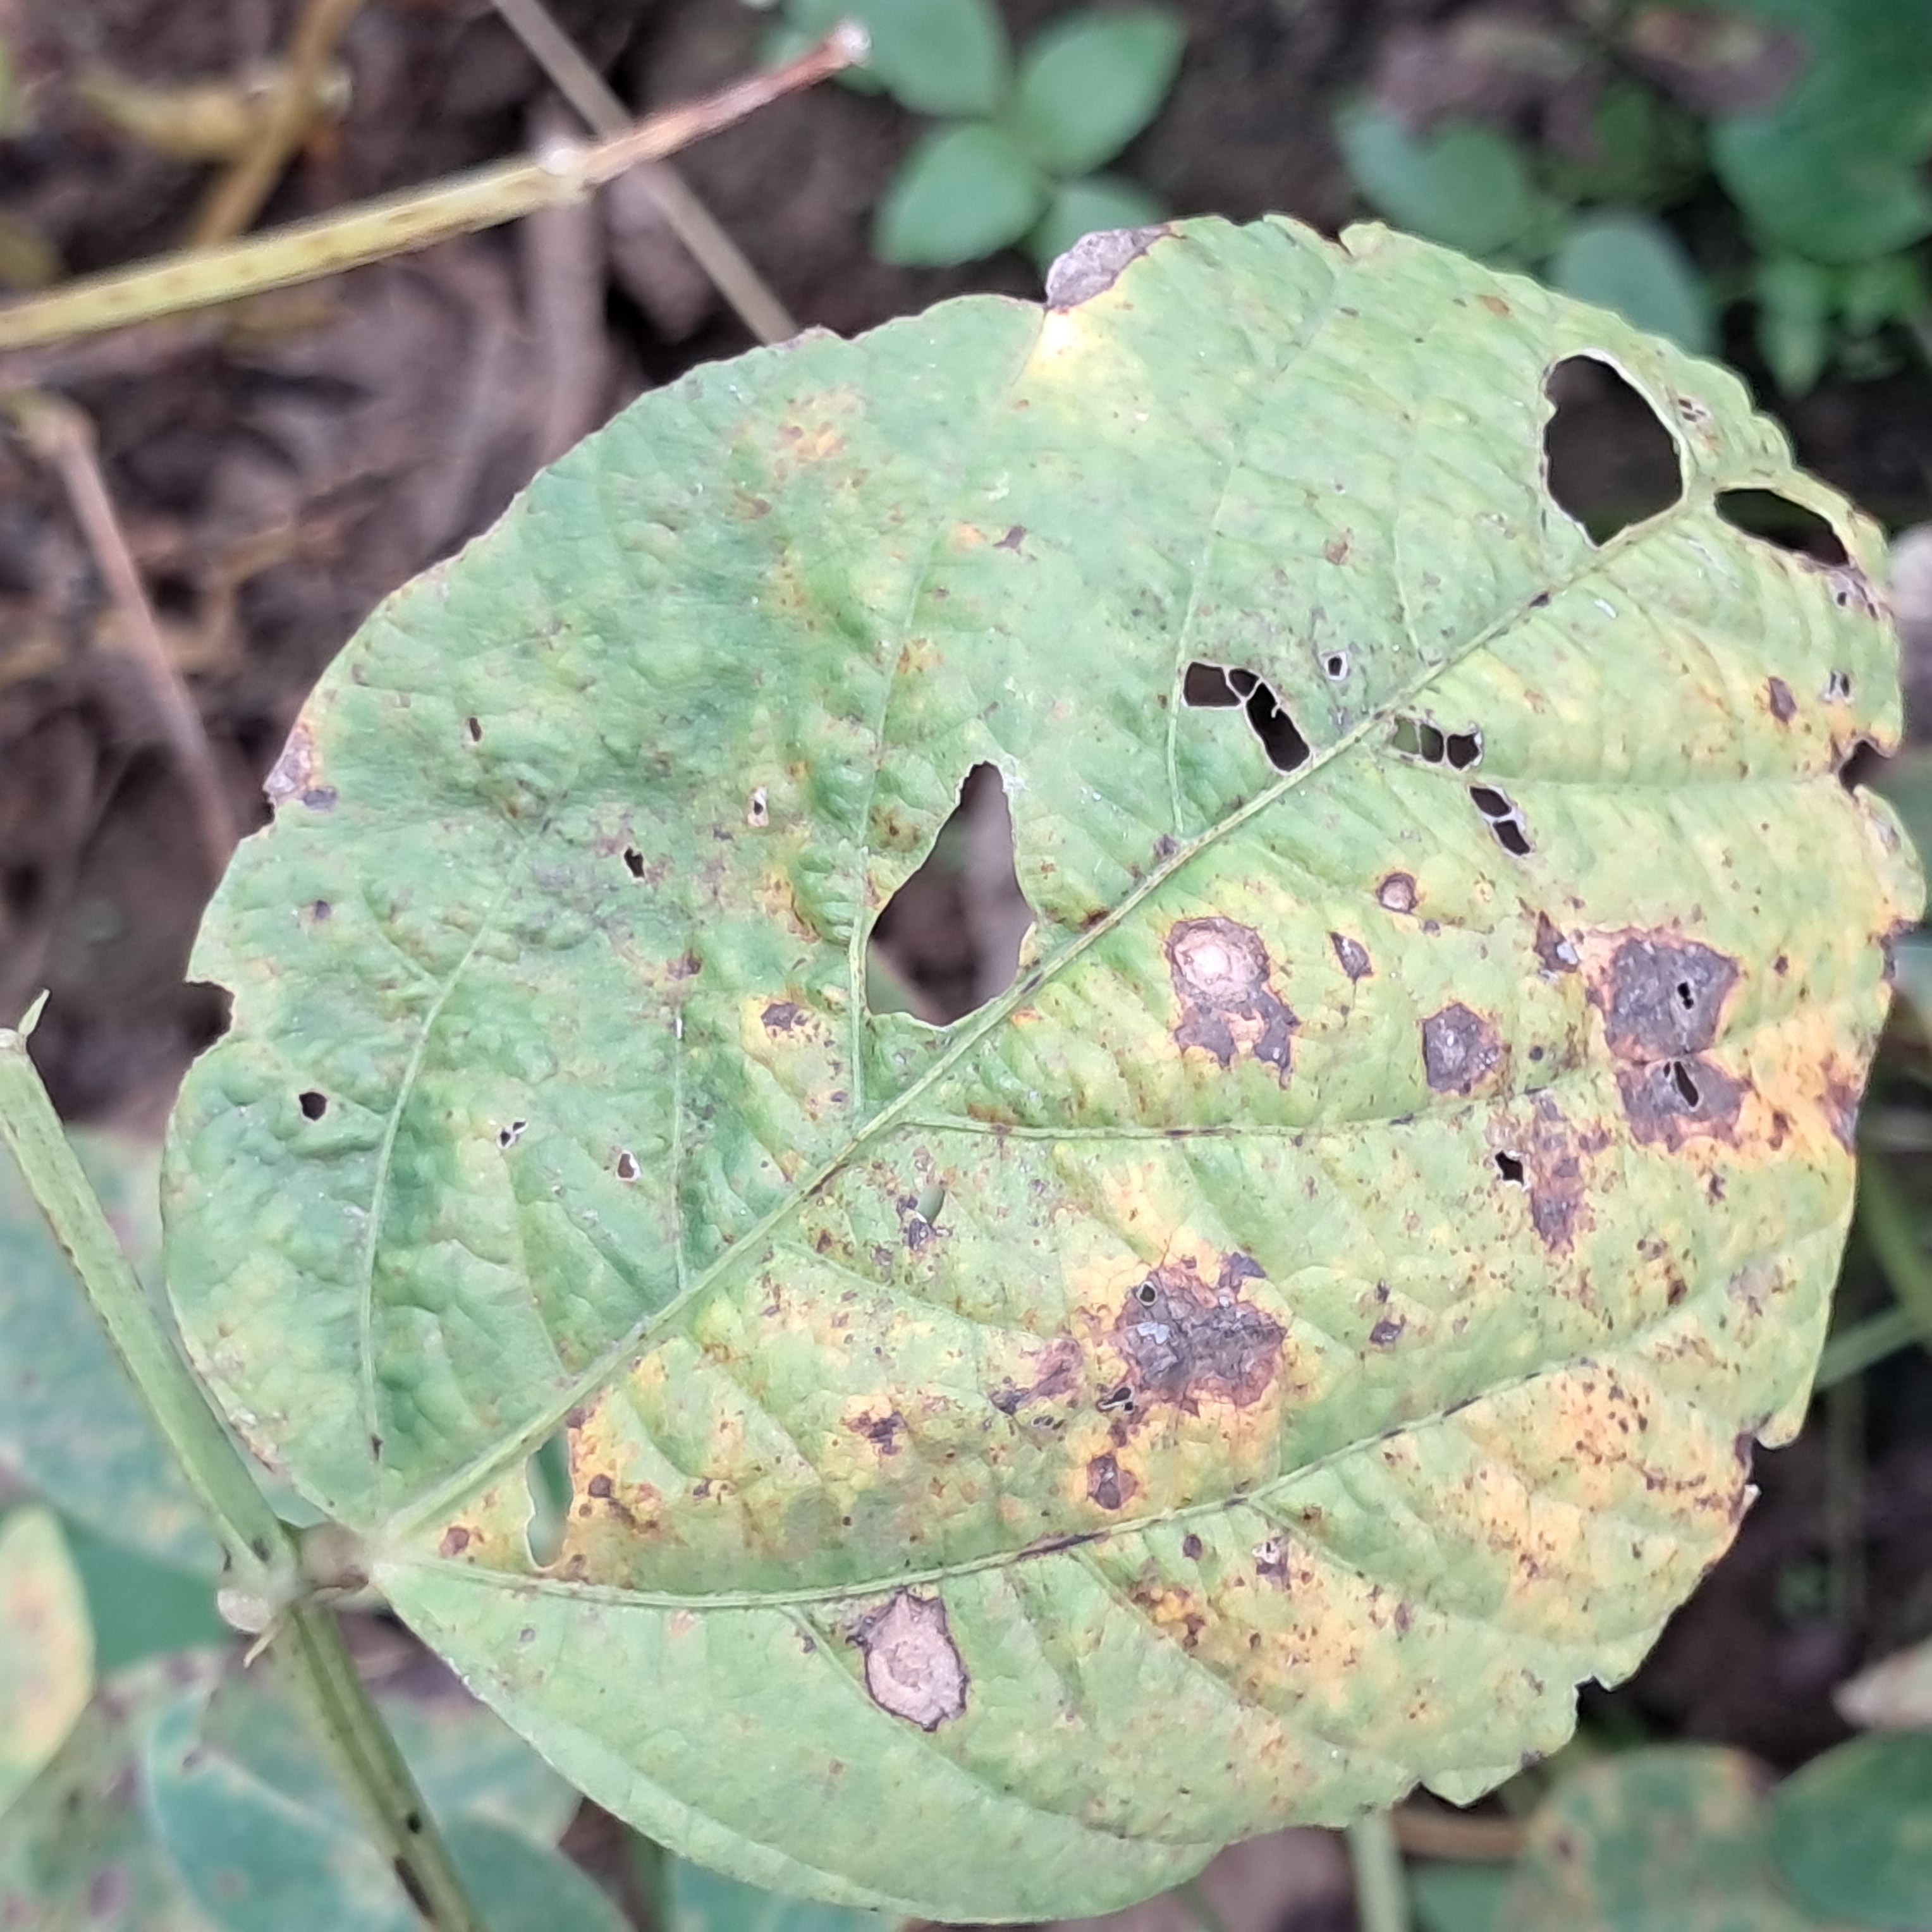
Label: Frog_Leaf_Eye